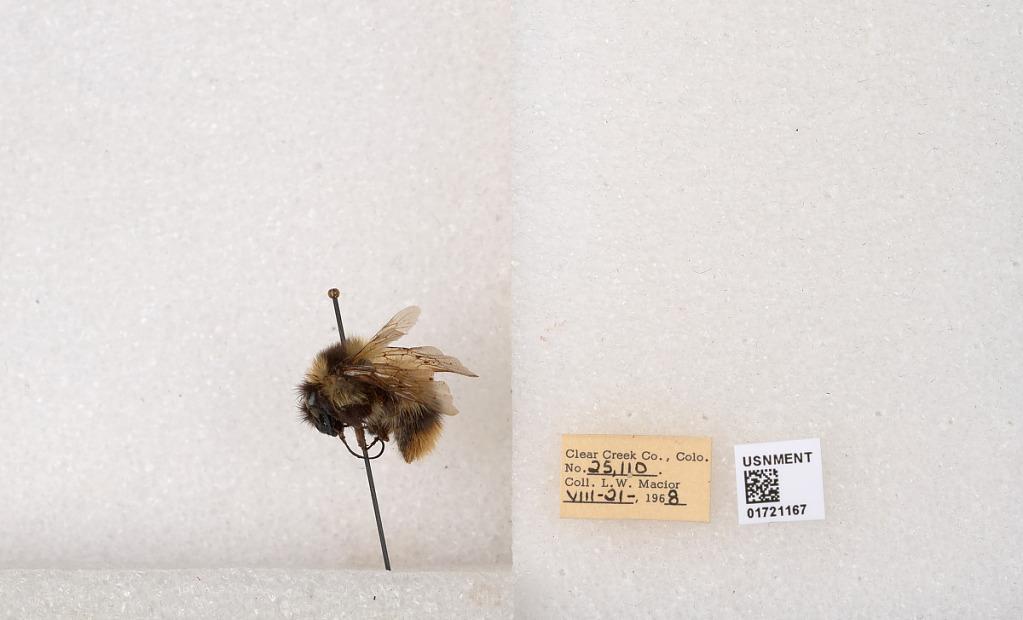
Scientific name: Bombus kirbyellus
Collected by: L. Macior
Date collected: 1968-8-21
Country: United States
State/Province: Colorado
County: Clear Creek
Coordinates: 39.6891, -105.644